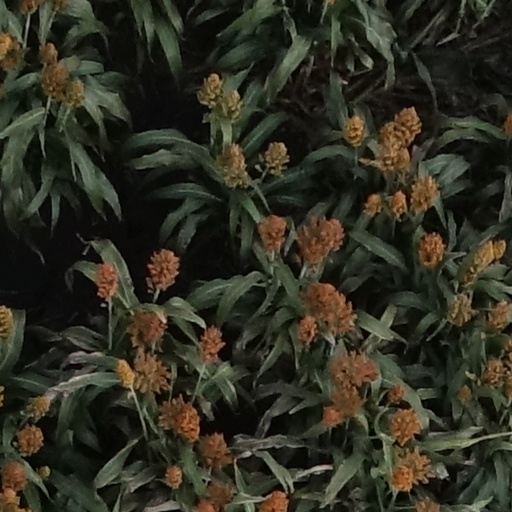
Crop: sorghum